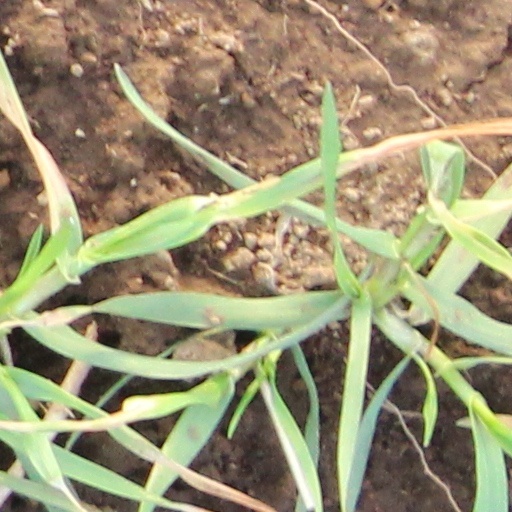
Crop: wheat